Herbie Goes to Monte Carlo

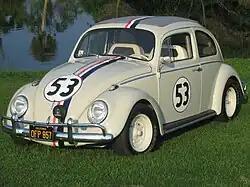
Original car used during filming of "Herbie Goes to Monte Carlo"

Jim Douglas, his partner and mechanic Wheely Applegate, and Herbie arrive in Paris to qualify for and compete in the Trans-France Race (a fictional version of the Monte Carlo Rally), in the hopes of staging a career comeback. The team has three major opponents in the race: Bruno von Stickle (Eric Braeden), a German driver with experience in the "European Racing Circuit", Claude Gilbert (Mike Kulcsar), a French driver, and Diane Darcy (Julie Sommars), a beautiful young woman and the only female driver in the Trans-France Race.